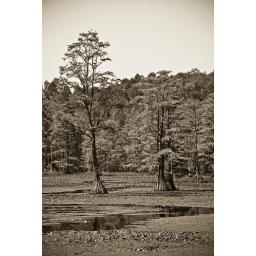
trees in the water sepia